Norah Lofts

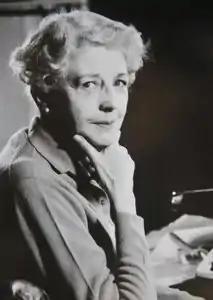

Norah Ethel Lofts (née Robinson; 27 August 190410 September 1983) was a 20th-century British writer. She also wrote under the pen names Peter Curtis and Juliet Astley. She wrote more than fifty books specialising in historical fiction, but she also wrote some mysteries, short stories and non-fiction. Many of her novels, including her "Suffolk Trilogy", follow the history of specific houses and their residents over several generations.